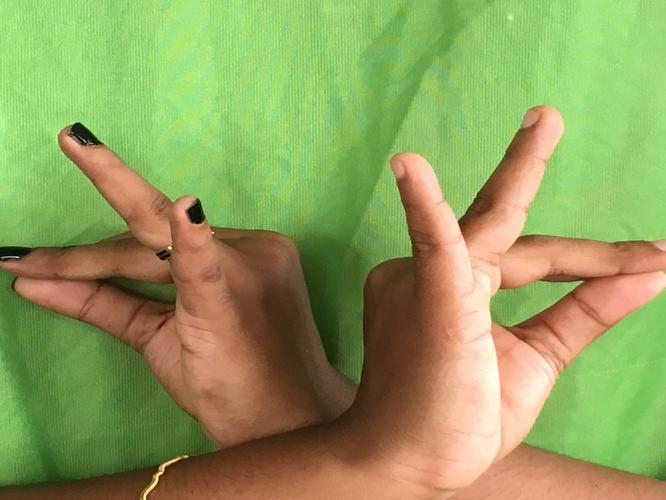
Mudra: Katakavardhana
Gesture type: double_hand